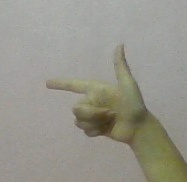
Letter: yaa